Thomas Weldon Atherstone

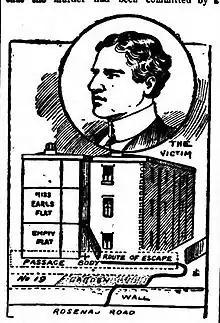
Atherstone and the murder scene - "The Ross-Shire Journal" (1910)

Thomas Weldon Anderson (1862 – 16 July 1910), known professionally as Thomas Weldon Atherstone, was an English music hall star and victim of an unsolved murder. His body was found in a backyard, at the base of a staircase leading up to the flat of his former lover, at Clifton Gardens, 17 Prince of Wales's Road, Battersea - now Prince of Wales Drive - on 16 July 1910. In 1888, he married the Irish actress Monica Kelly in Salford.